Casa de Ferro

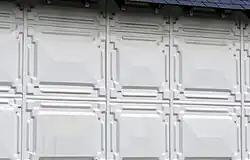
Detail of the exterior of "Villa Ker ar Bruck" in Crozon, France, constructed with the "Danly system". Note the design of the panels, identical to that of the "Casa de Ferro".

Similarly to the Peruvian Casa de Fierro (also by Joseph Danly), the "Casa de Ferro" is sometimes erroneously described as the work of renowned architect Gustave Eiffel. However, claims that the building was designed by Eiffel are unfounded.